Tsuen Wan Environmental Resource Centre

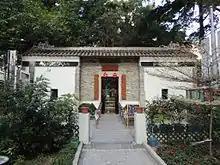
Old House, in Hoi Pa Village. Now housing the Tsuen Wan Environmental Resource Centre.

Tsuen Wan Environmental Resource Centre is housed in Old House, Hoi Pa Village, in Tak Wah Park, Tak Wah Street, Tsuen Wan, Hong Kong.